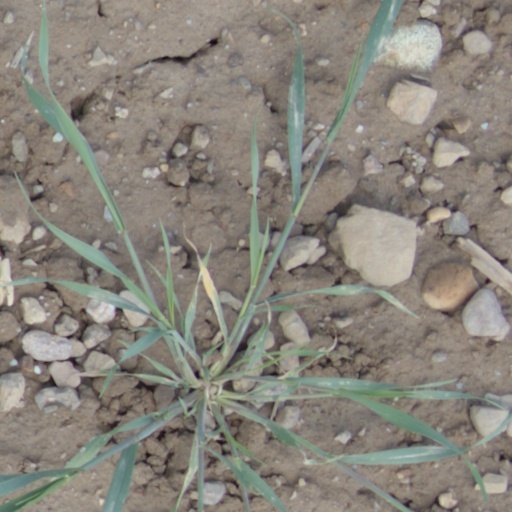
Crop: wheat